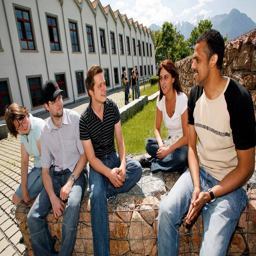
University of Liechtenstein